Jade

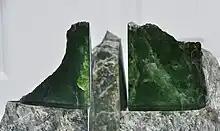
Jade on display in Jade City, British Columbia, Canada

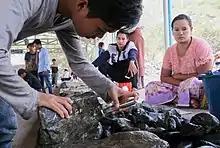
Jade rock inspection with a portable UV LED flashlight in Mandalay Jade Market, Myanmar.

Nephrite jade in New Zealand is known as "pounamu" in the Māori language (often called "greenstone" in New Zealand English), and plays an important role in Māori culture. It is considered a "taonga", or treasure, and therefore protected under the Treaty of Waitangi, and the exploitation of it is restricted and closely monitored. It is found only in the South Island of New Zealand, known as "Te Wai Pounamu" in Māori—"The [land of] Greenstone Water", or "Te Wahi Pounamu"—"The Place of Greenstone".